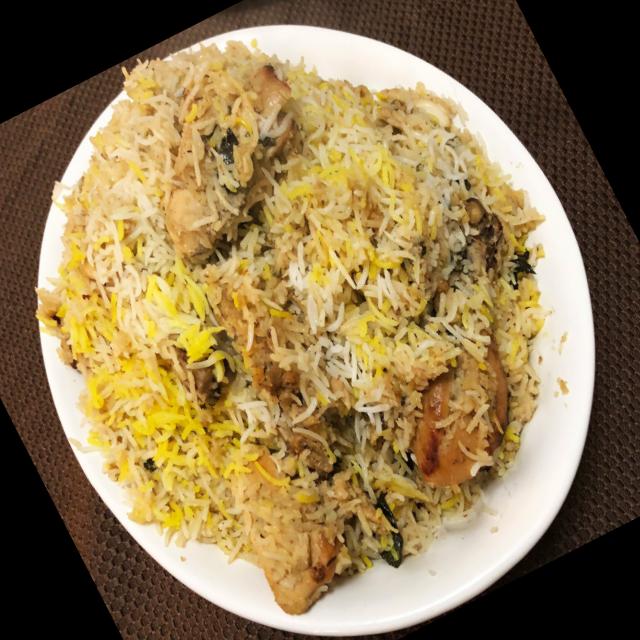
Dish: biryani